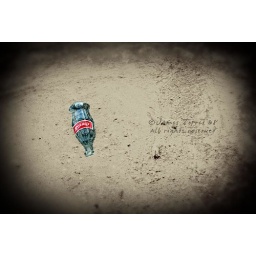
i saw this bottle in paradise beach resort, samal island... :) Dont Litter! Drink Coke :-D